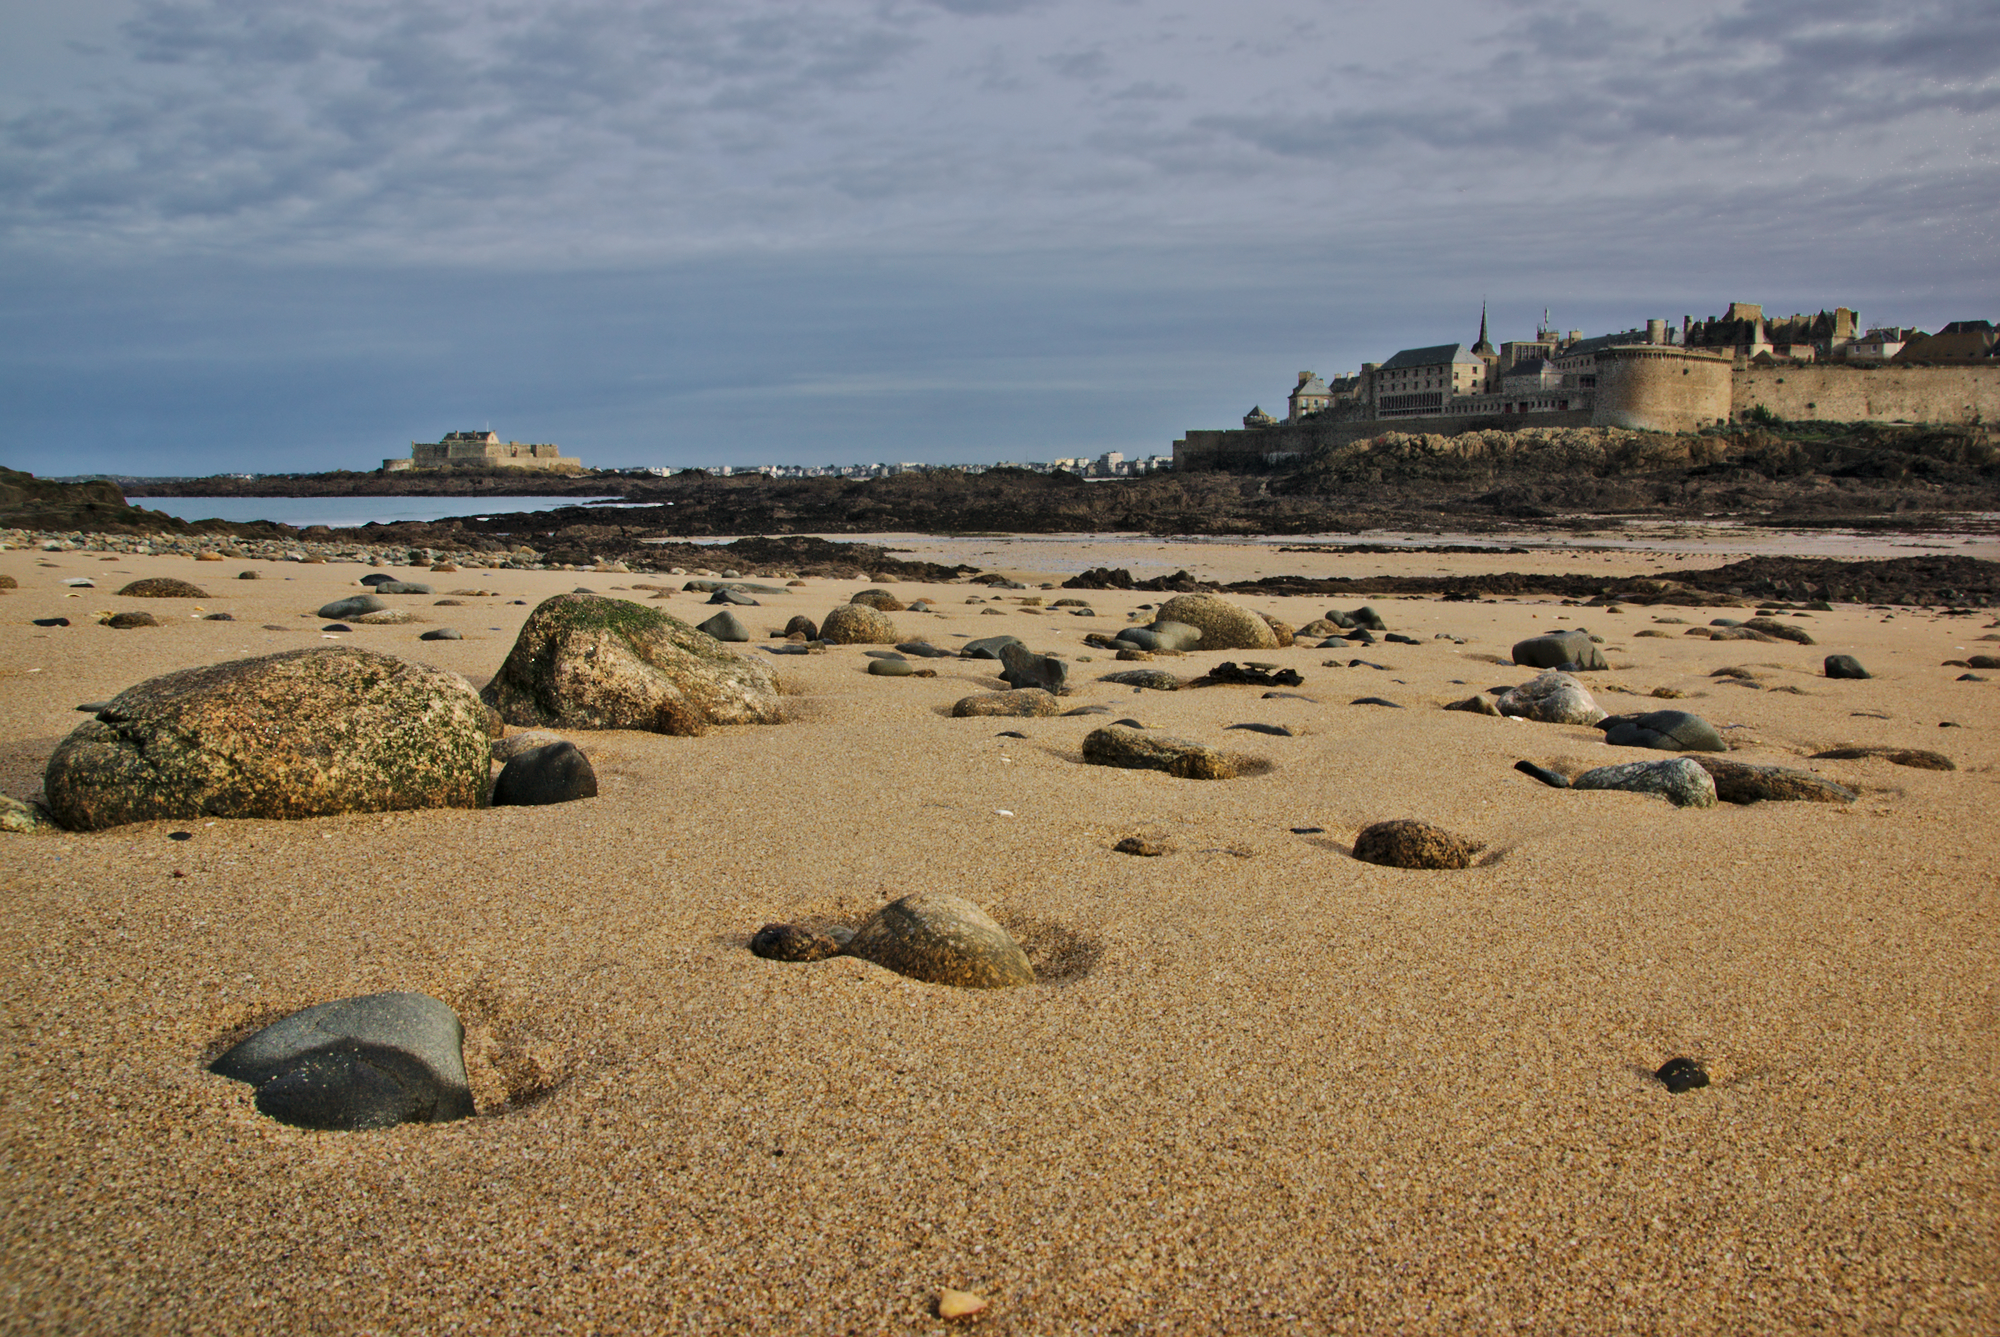
beach, landscape, sea, coast, water, sand, rock, ocean, shore, cityscape, france, bay, material, body of water, geology, habitat, cape, brittany, saintmalo, mudflat, natural environment